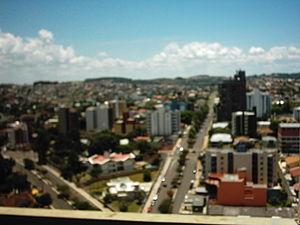
Chapecó est une ville brésilienne de l'ouest de l'État de Santa Catarina.